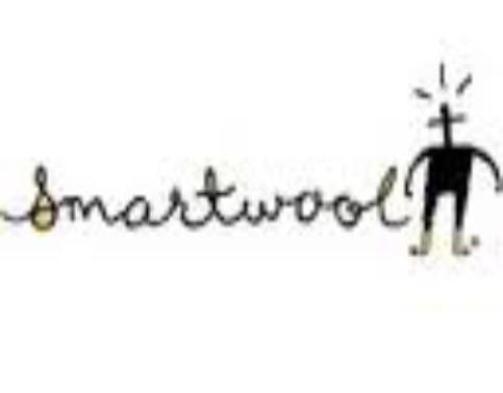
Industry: Clothes